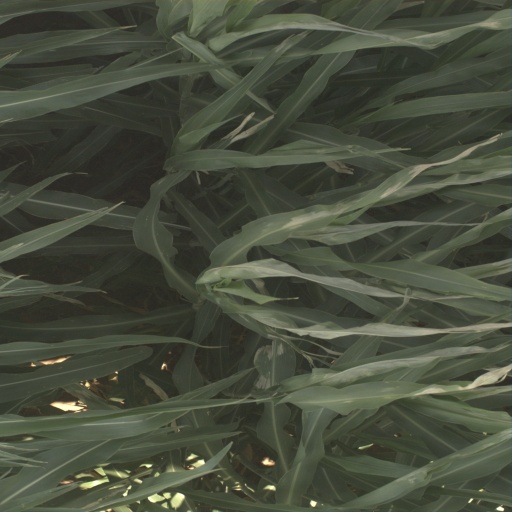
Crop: sorghum